Gurdwara Paonta Sahib

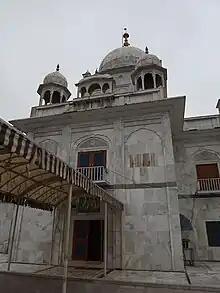
Gurdwara photographed in September 2012

Gurdwara Paonta Sahib is a noted gurdwara in Paonta Sahib, district of Sirmaur, Himachal Pradesh.